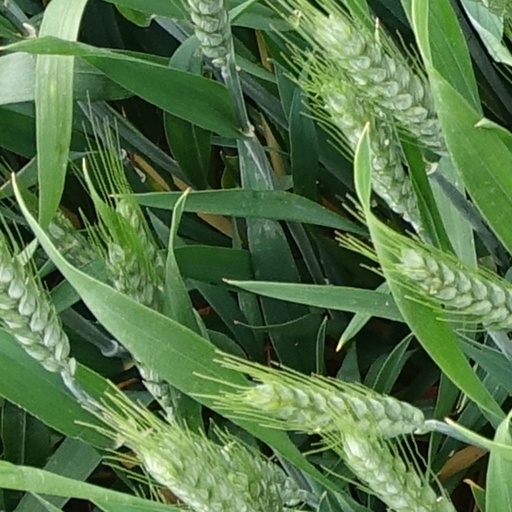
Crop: wheat